Cream pie

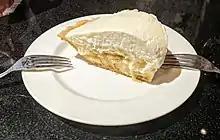
Banana cream pie for two

One notable version is the banana cream pie. Cream pies are made in many other flavors, including vanilla, lemon, lime, peanut butter, coconut, and chocolate.